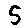
Label: 5